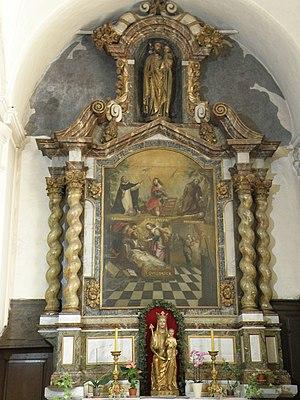
Bruges (Belgique). Église Sainte-Élisabeth-au-Béguinage. Autel lateral droit, statue de Notre-Dame de Spermalie, XIIIe siècle.
Le béguinage de Bruges est situé dans la partie méridionale du centre historique de Bruges, en Belgique. Il constitue encore aujourd’hui un espace clos que sépare de la ville un mur d'enceinte encore partiellement doublé de douves.